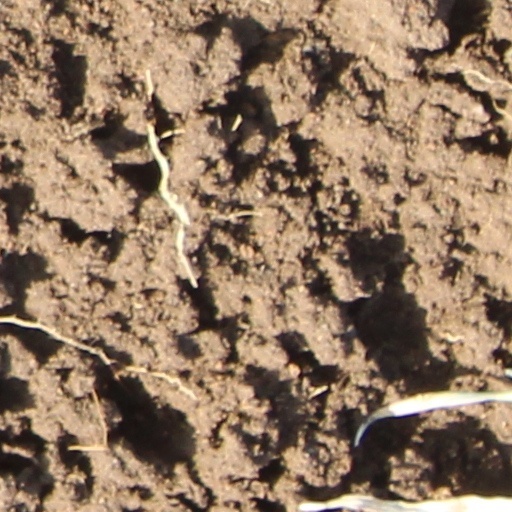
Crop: wheat